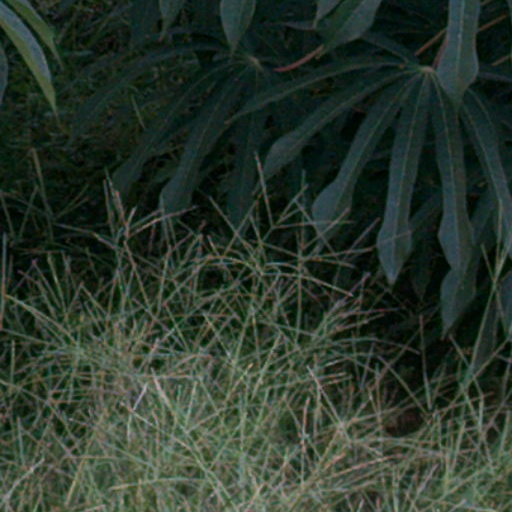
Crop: cassava